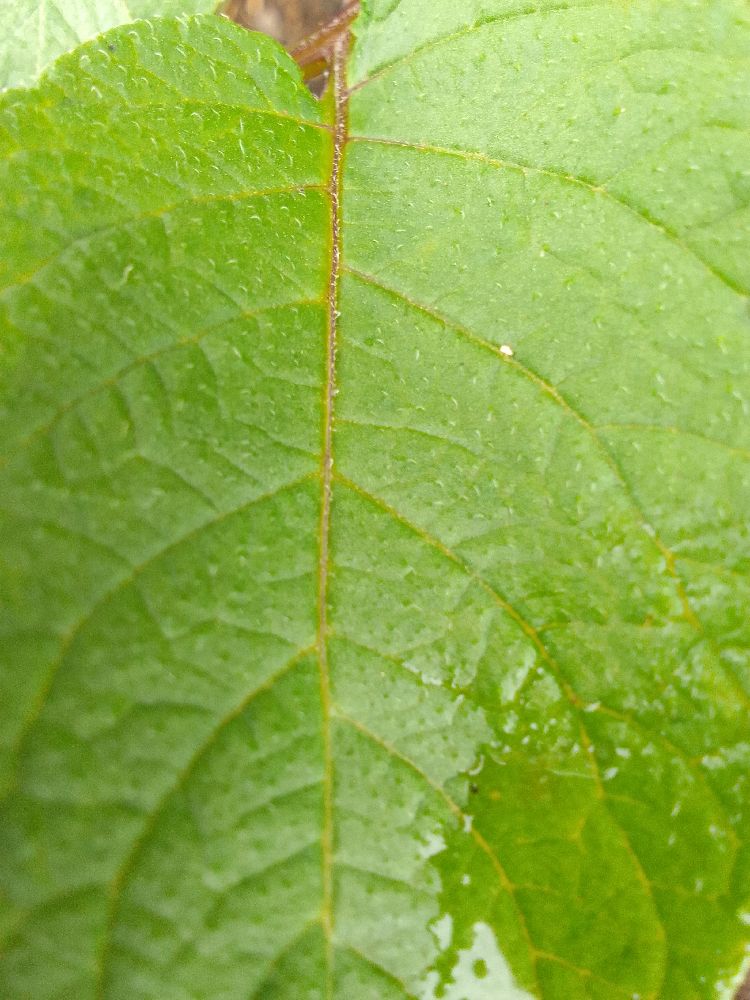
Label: Healthy